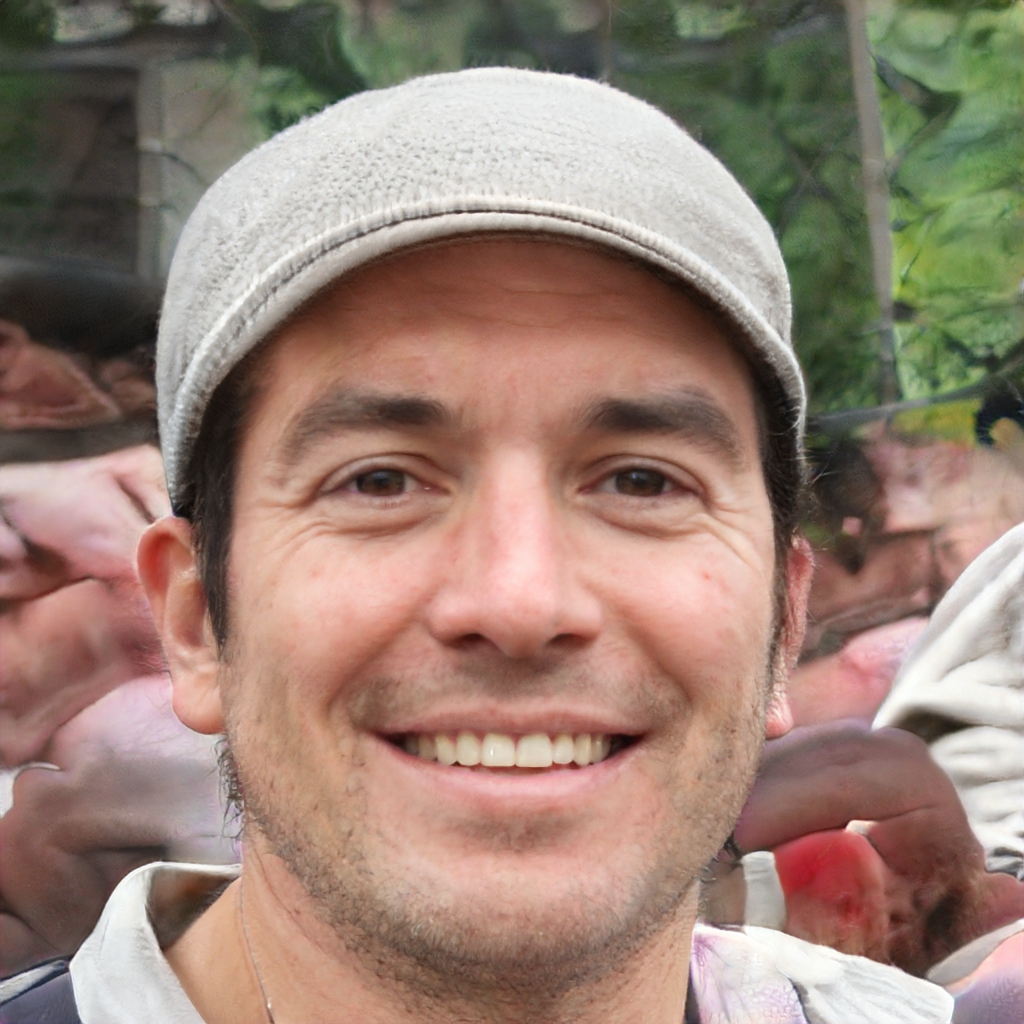
Gender: Male